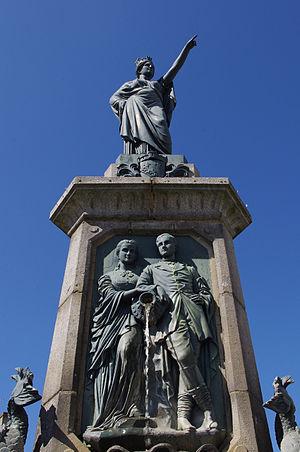
La fontaine Lapayrière au Dorat, œuvre de Pierre-Amédée Brouillet (Haute-Vienne), 1872. La statue, représentant la ville du Dorat, indique d’un geste de la main la direction des sources de Pierres-Blanches, d’où vient l’eau.
La fontaine Lapayrière est située place Charles de Gaulle, autrefois place du Marché, au Dorat.
Cet article recense les œuvres d'art dans l'espace public de la Haute-Vienne, en France.